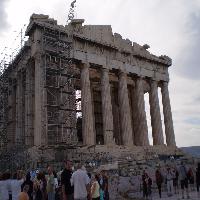
Weather: cloudy or overcast